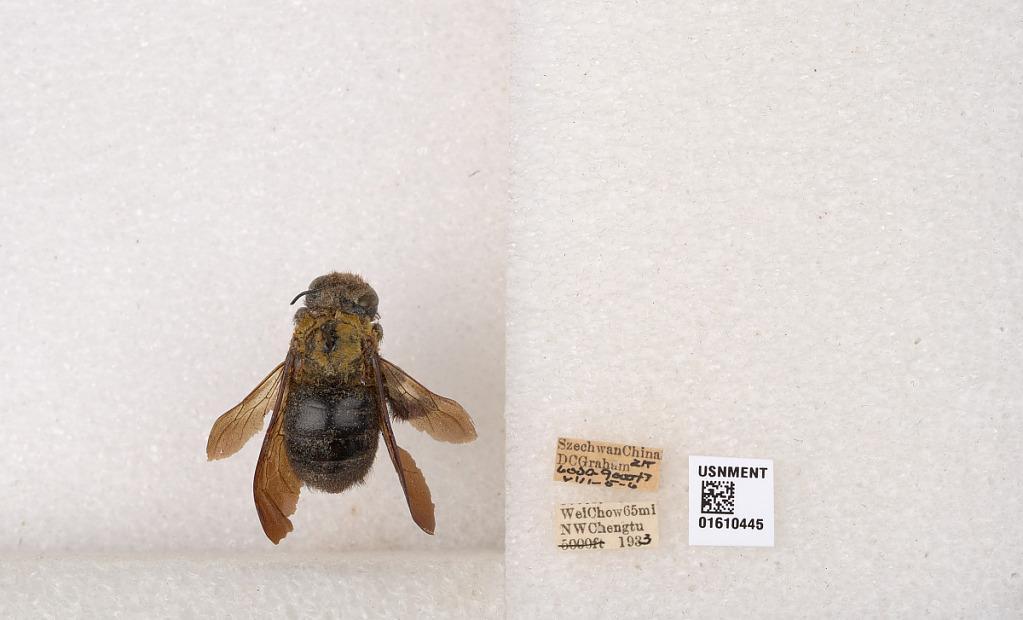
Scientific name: Xylocopa (Alloxylocopa) appendiculata appendiculata Smith
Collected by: D. Graham
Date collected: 1933-8-5
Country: China
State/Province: Sichuan
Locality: WeiChow 65mi NW Chengtu
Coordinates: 30.8944, 103.693